Colin Currie

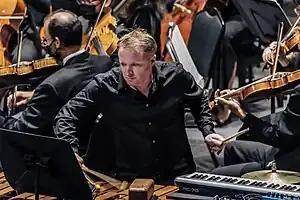
Currie in 2022

Colin David Currie is a multi award-winning Scottish virtuoso percussionist. He is the founder and leader of the Colin Currie Group, an ensemble specializing in performing and recording the music of Steve Reich.